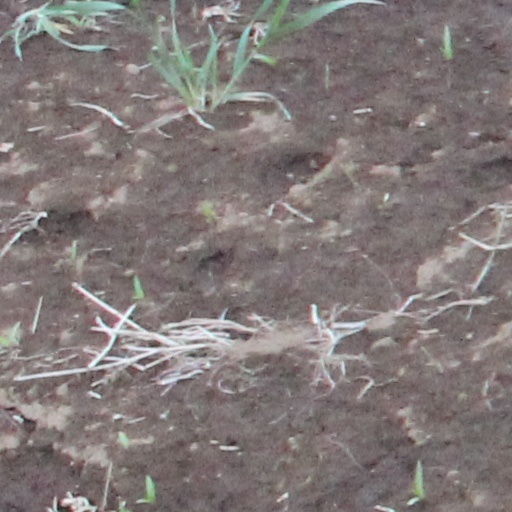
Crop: wheat